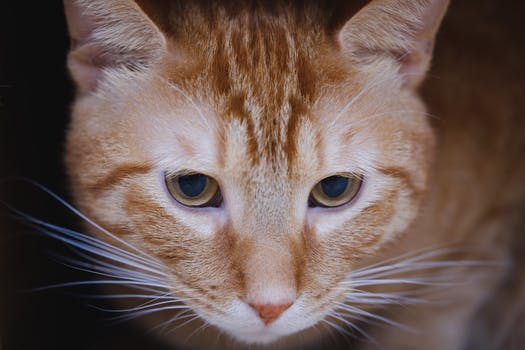
Label: No Watermark